List of Hindu temples in Kumbakonam

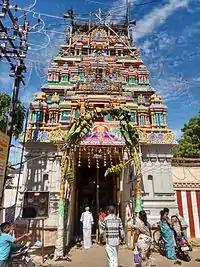
Gauthameswarar Temple, Kumbakonam

Abhimukheshwarar Temple is situated in the eastern bank of the Mahamaham tank, Kumbhakonam. It is a Shiva temple. The presiding deity of the temple, in the form of Shivalinga, is known as Abhimukheshwarar. His consort is known as Amirthavalli or Amritavalli.